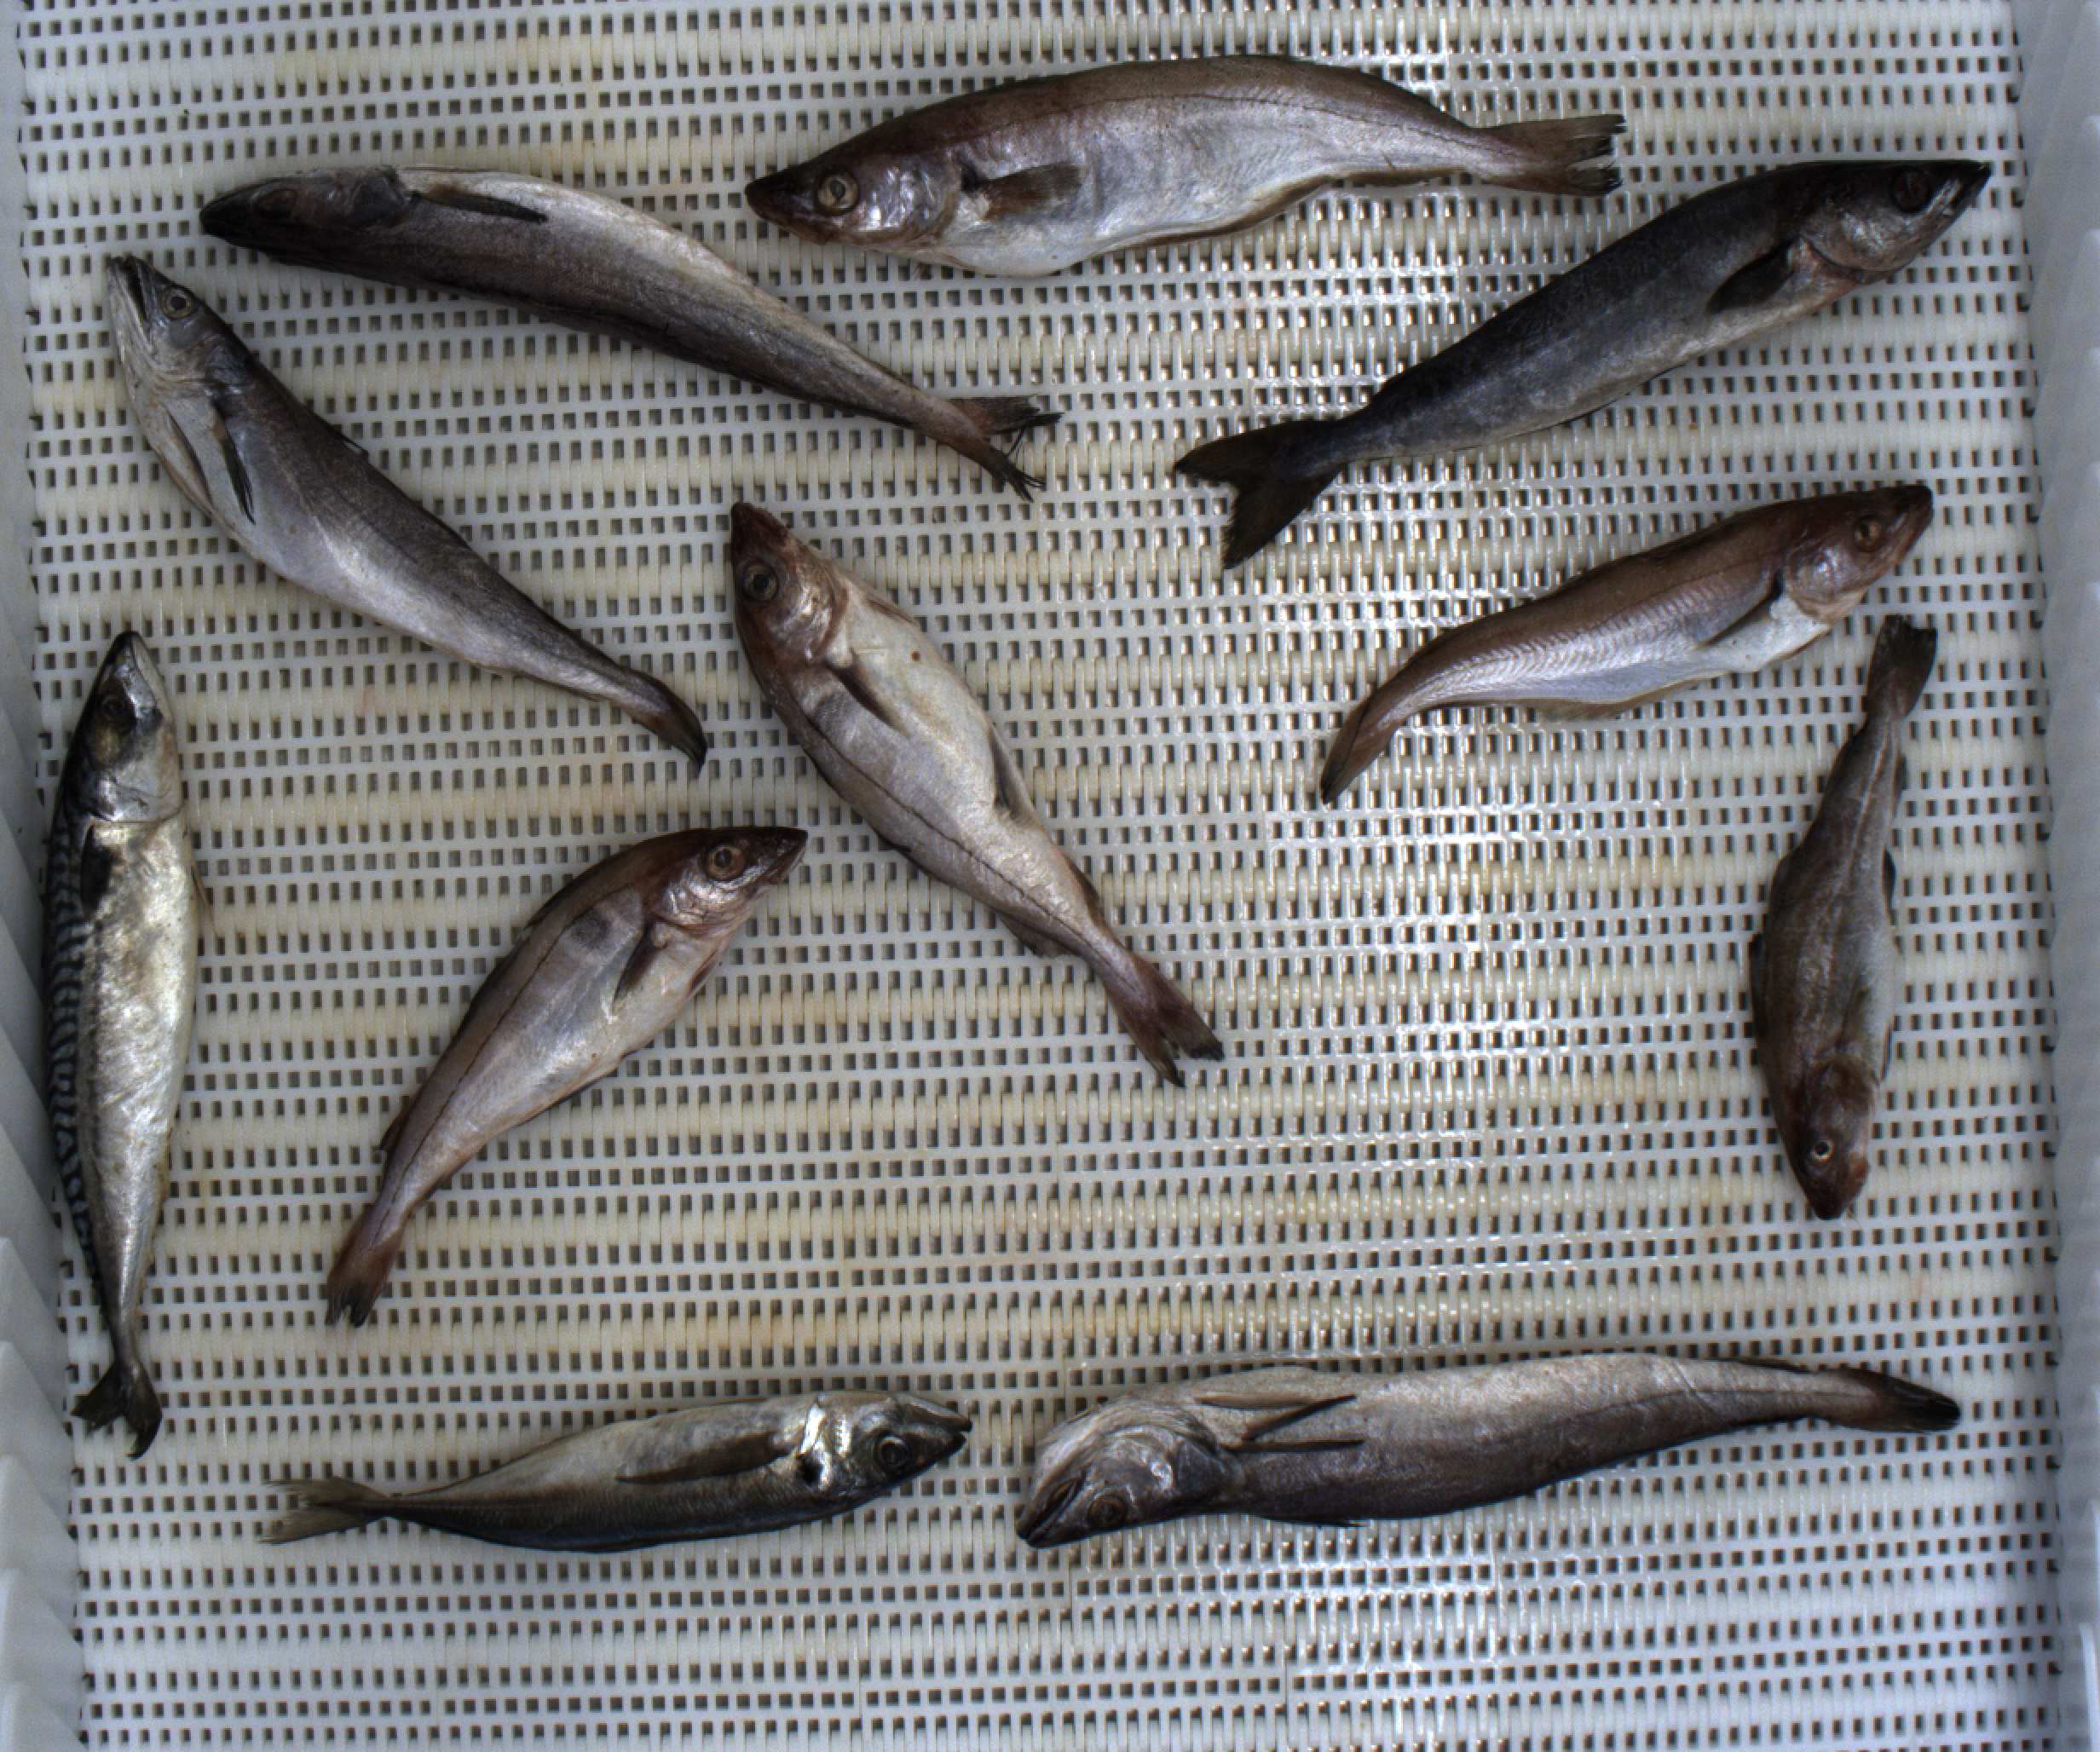
Total fish: 11
Cod: 1
Haddock: 2
Whiting: 2
Hake: 3
Horse mackerel: 1
Saithe: 1
Other: 1